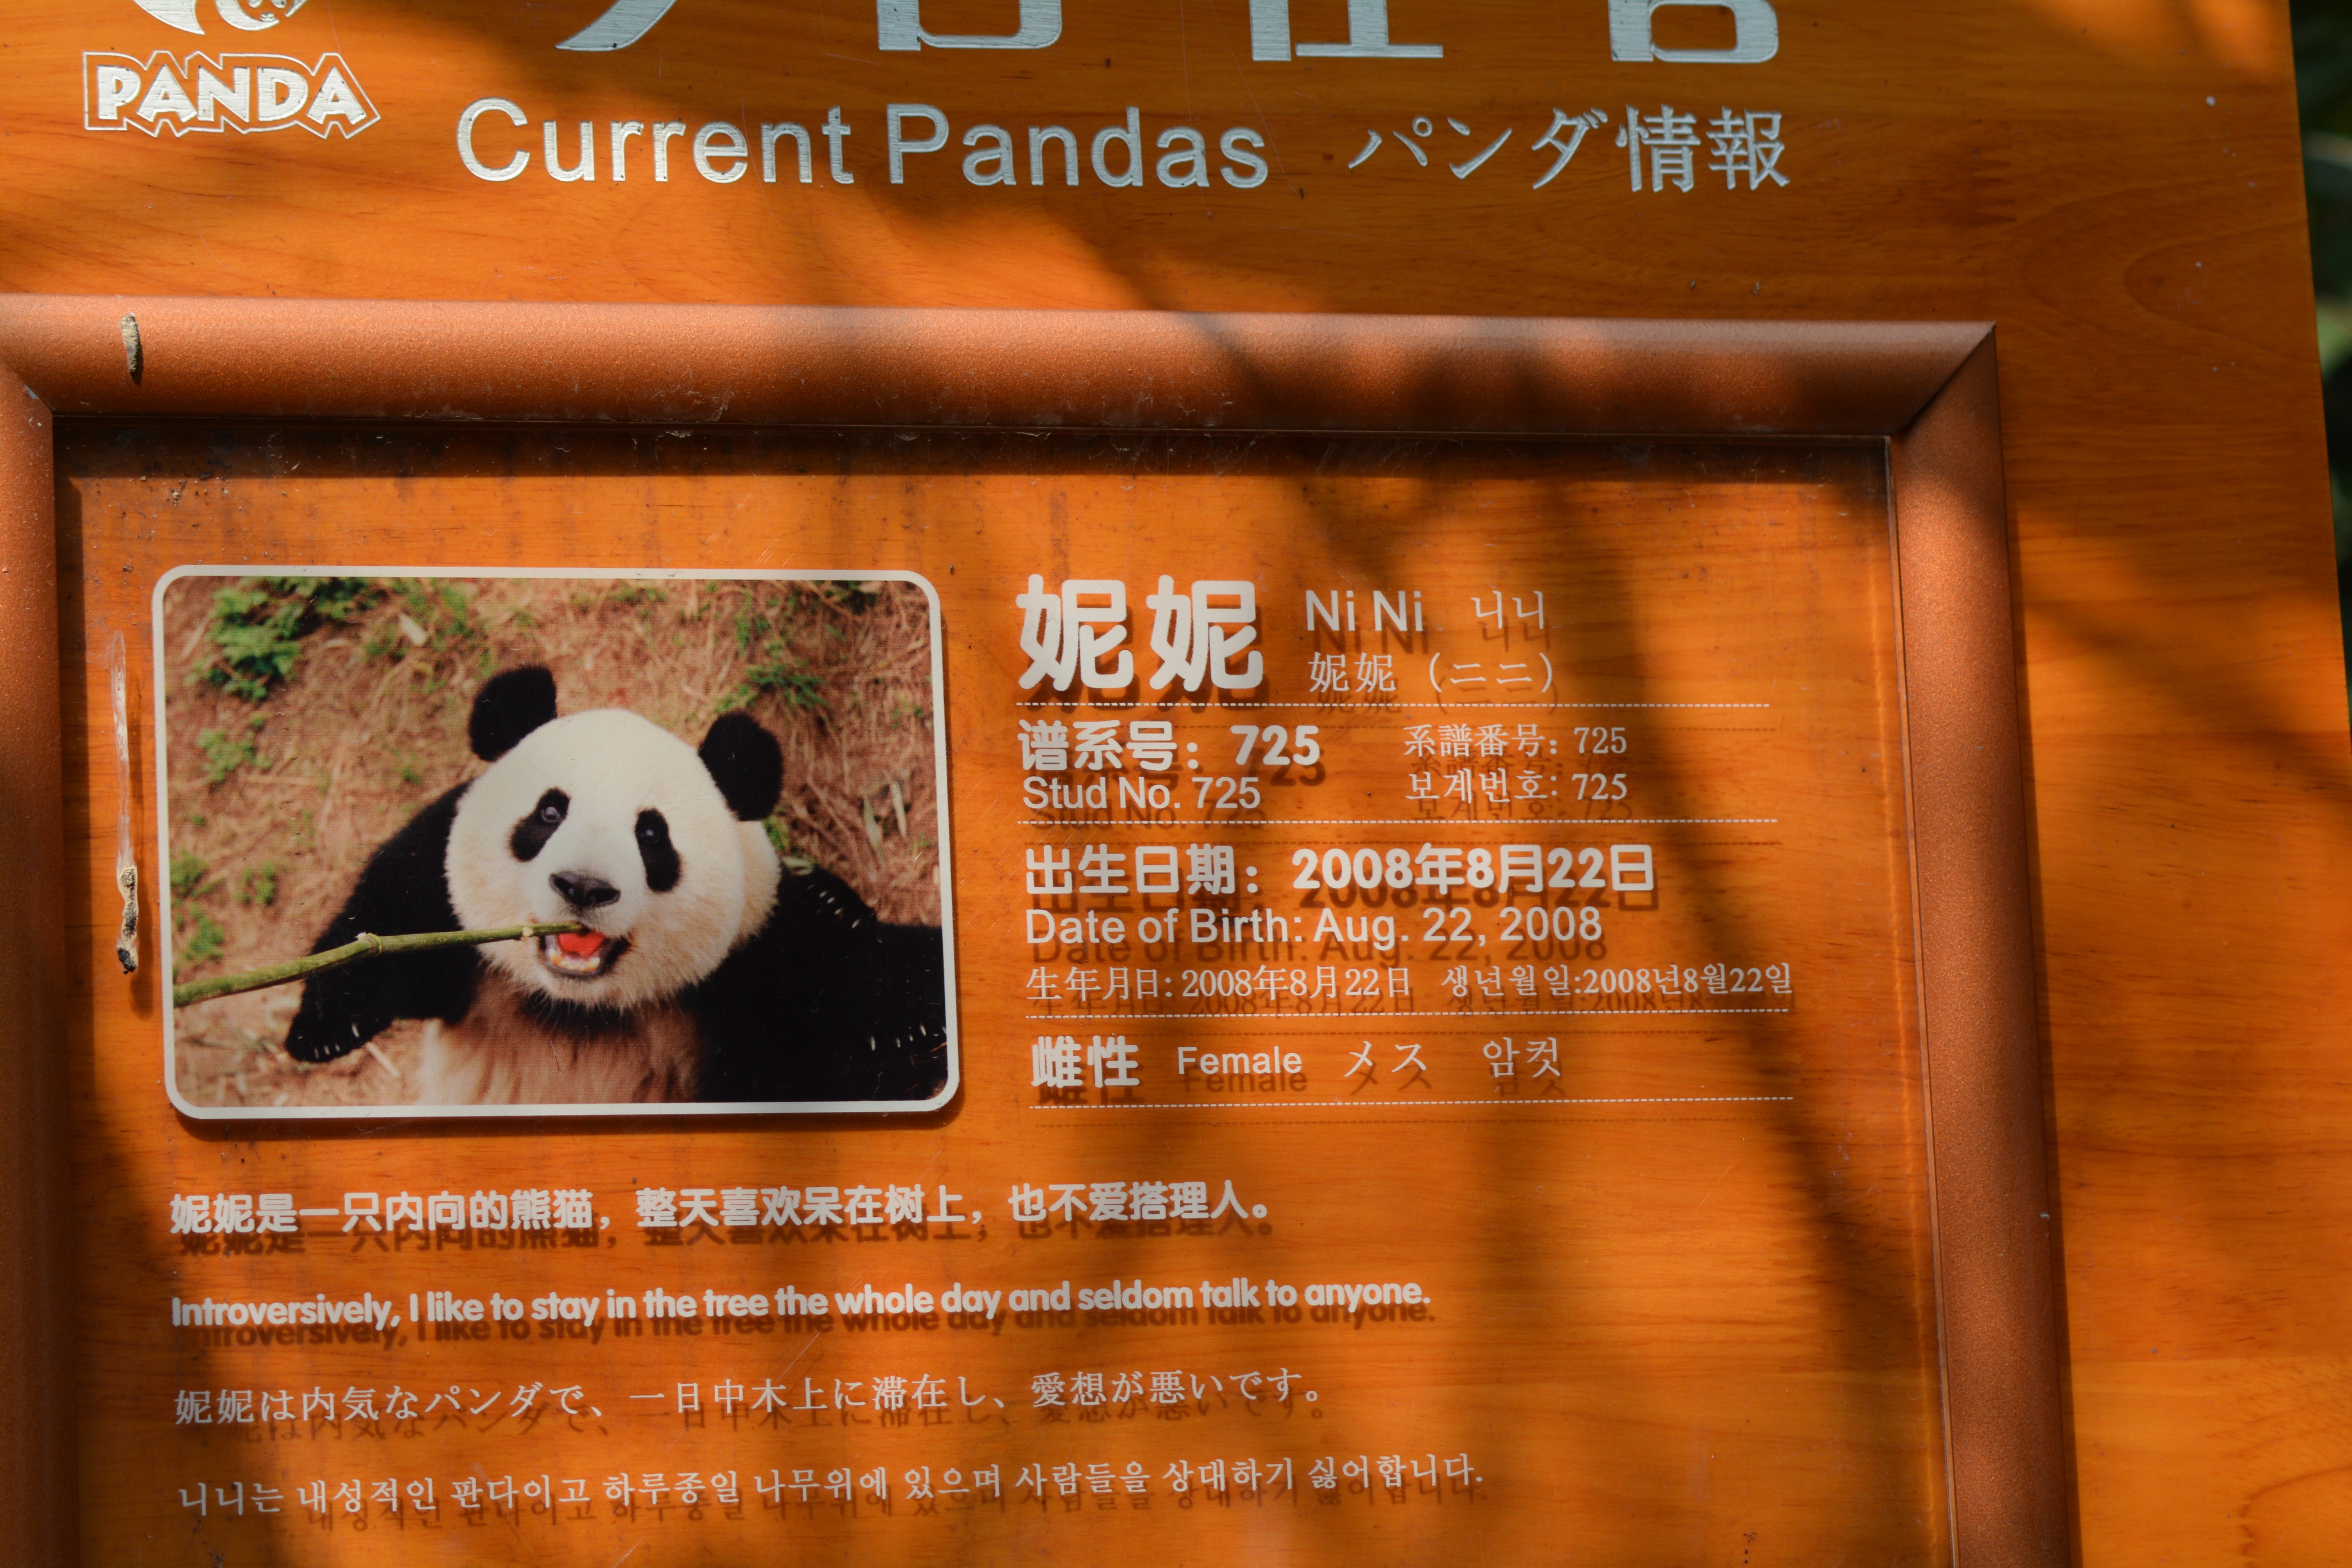
advertising, brand, presentation, screenshot